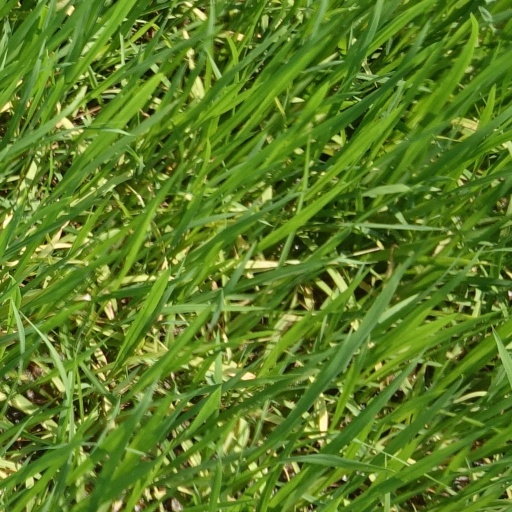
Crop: rice